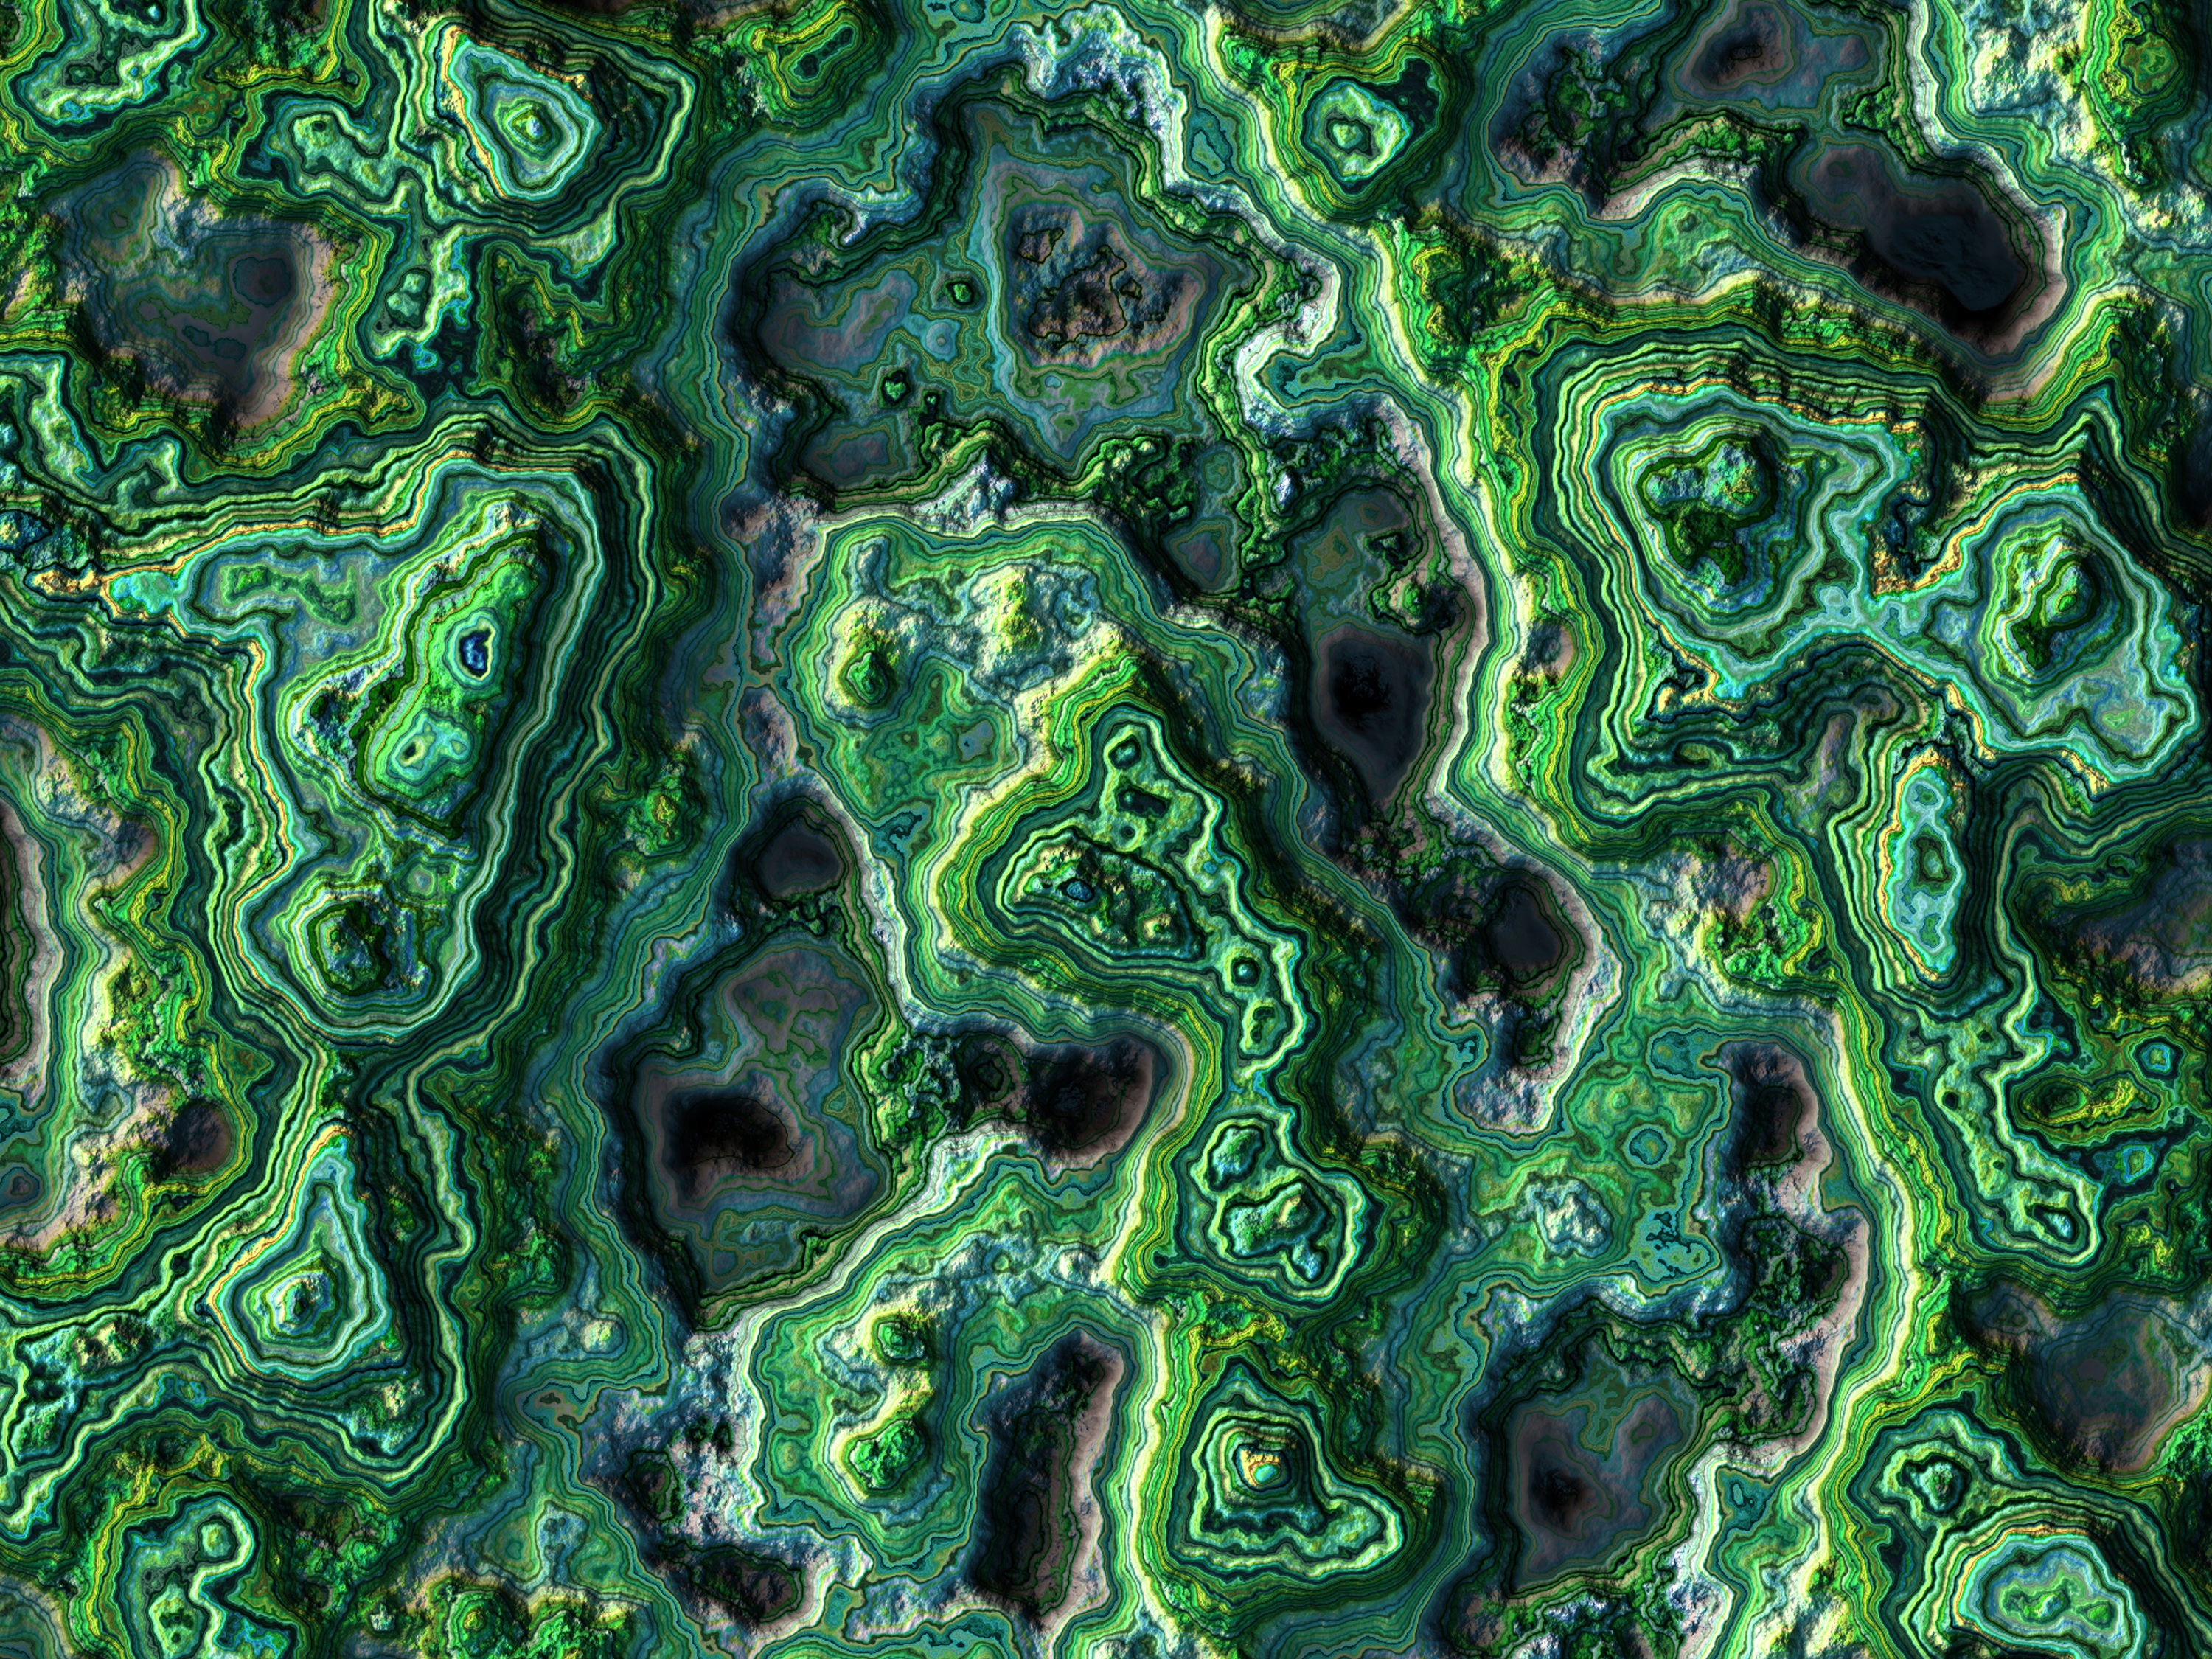
tree, water, grass, abstract, structure, pattern, green, background, algae, backgrounds, organism, green algae